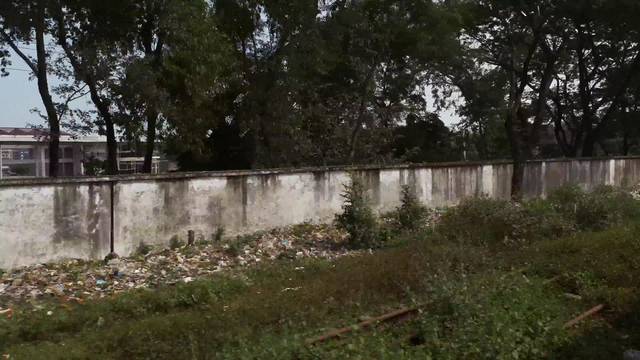
Region: Bangladesh
Coordinates: 23.89, 90.407